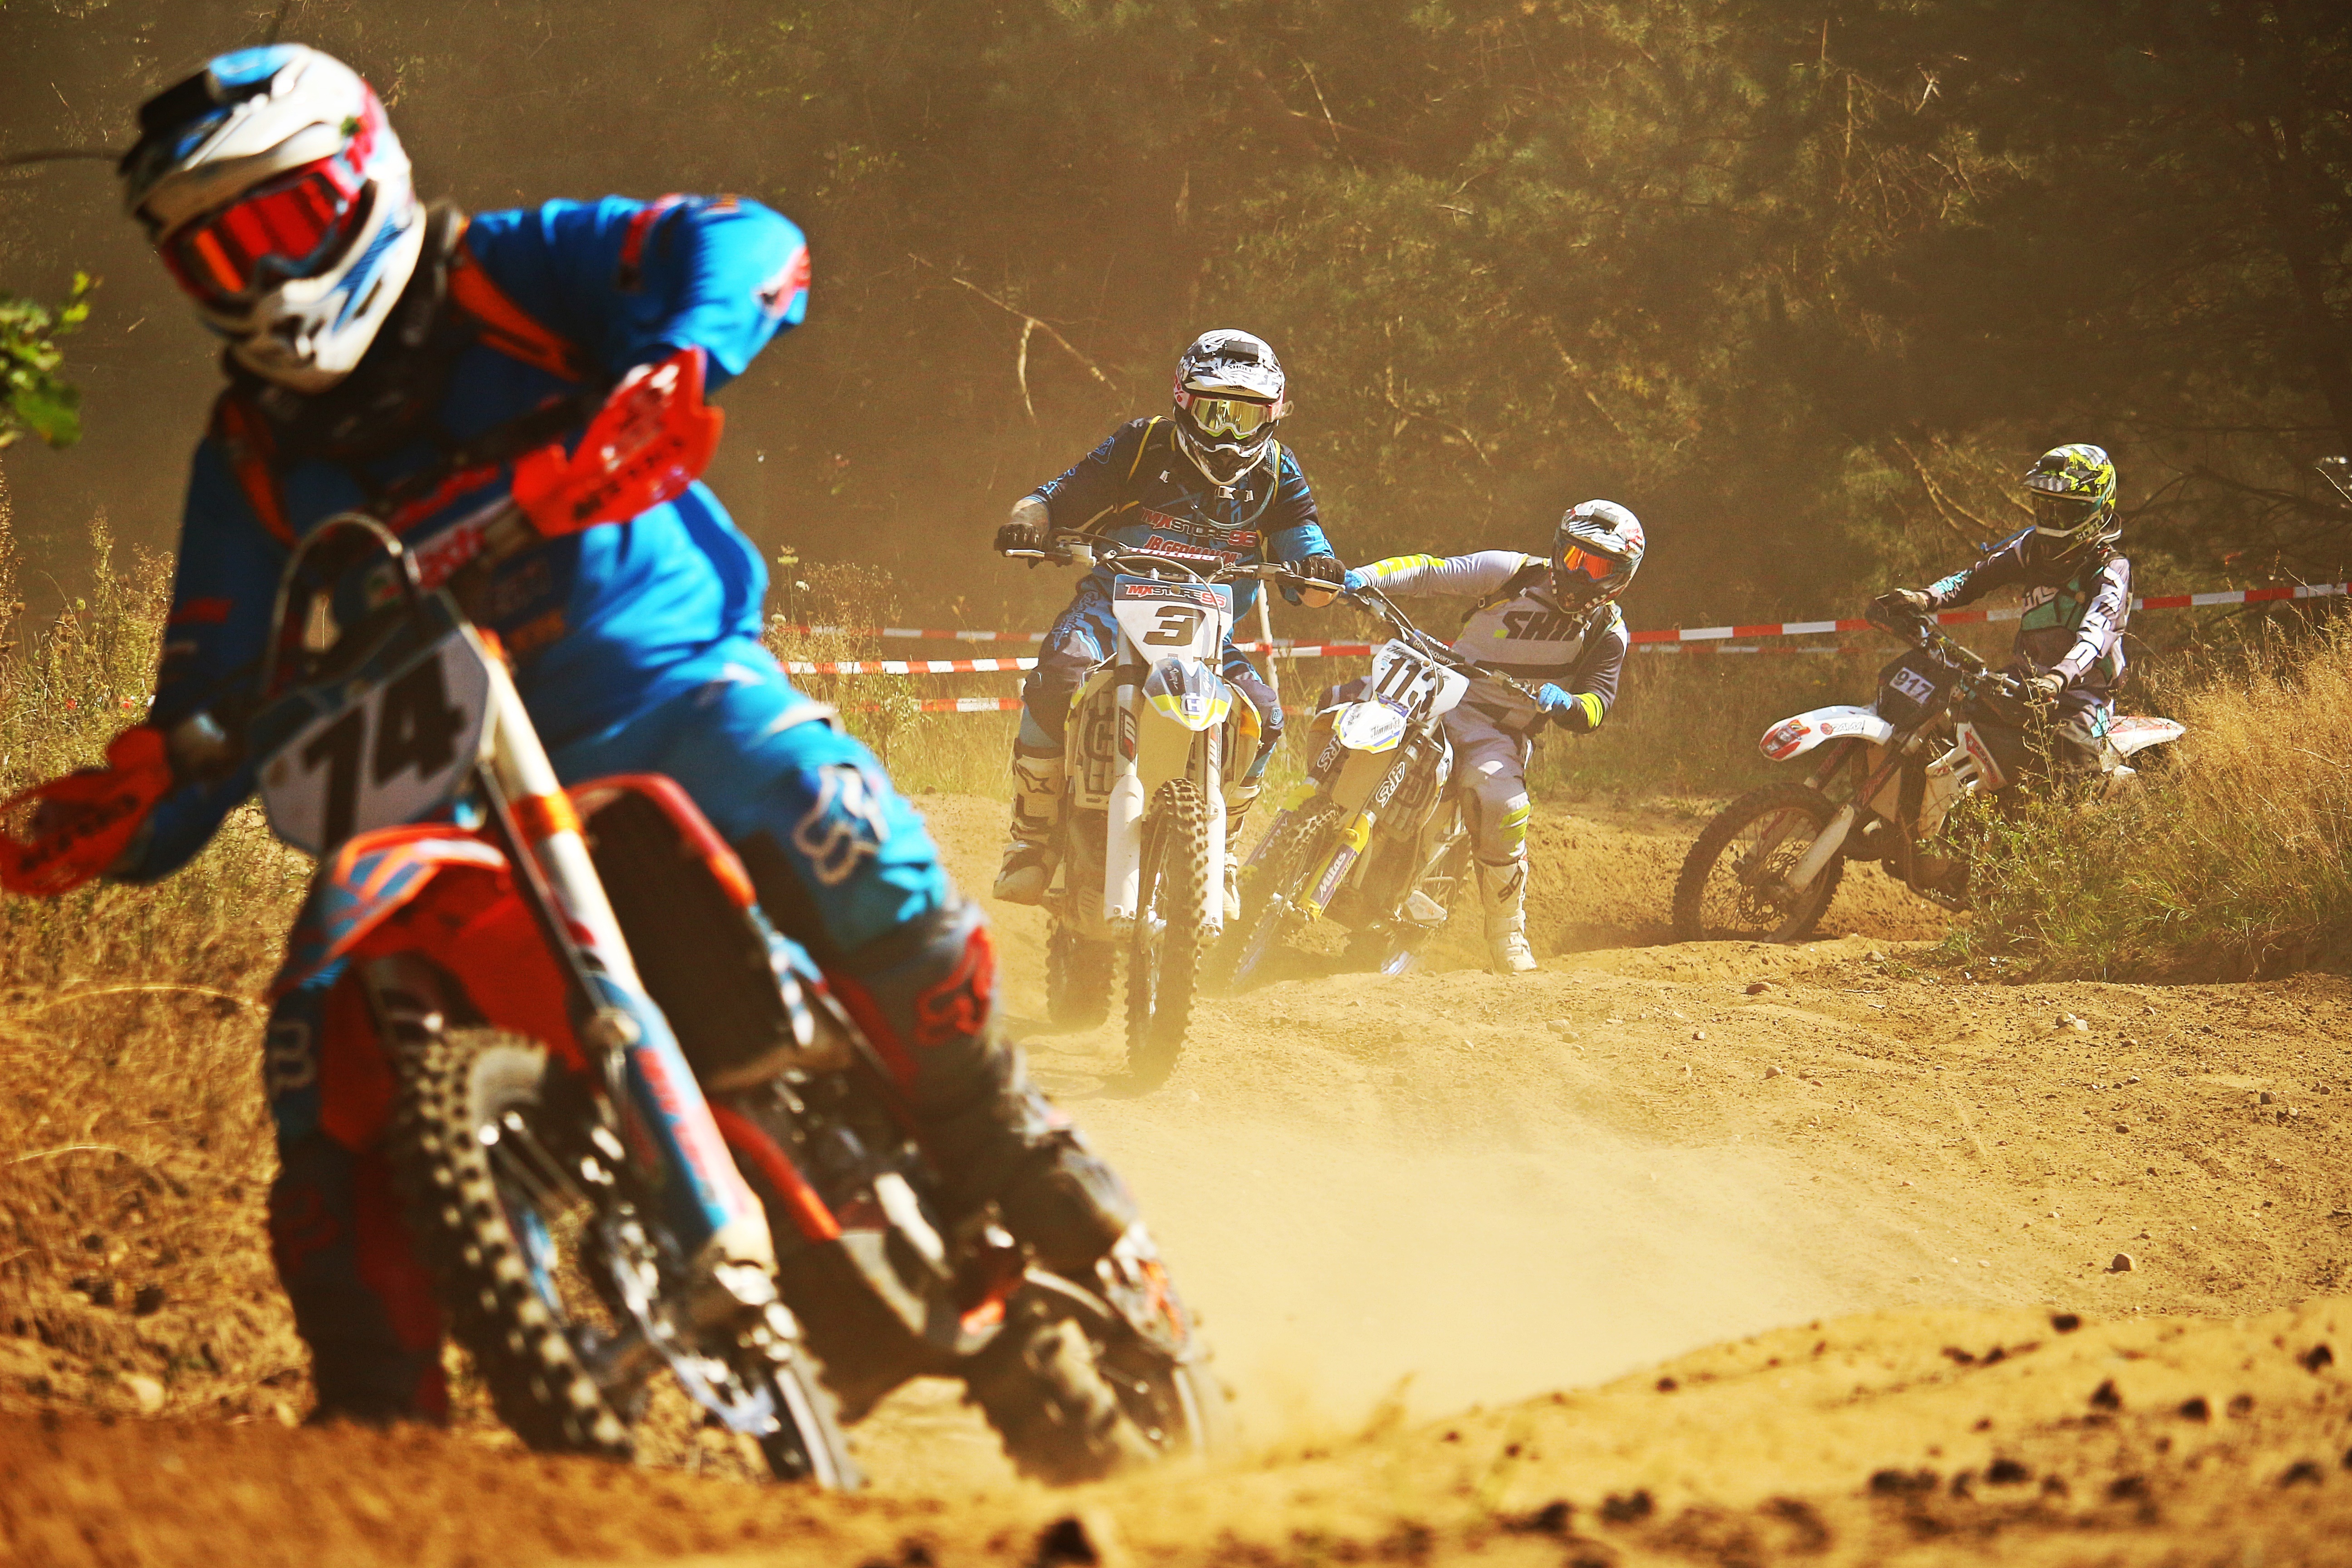
sand, motorcycle, motocross, cross, extreme sport, race, sports, racing, motorsport, enduro, freestyle motocross, motocross ride, motorcycle racing, stunt performer, motorcycle speedway, endurocross, dirt track racing